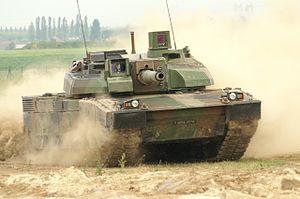
Un AMX-56 Nexter (Char Leclerc) en mouvement rapide.
Le char Leclerc est un char de combat français de troisième génération, fabriqué à l'arsenal de Roanne par Nexter — anciennement Giat Industries — jusqu'en juillet 2008. Il a été nommé en l'honneur du maréchal Leclerc.
Les forces armées émiriennes sont constituées des forces fédérales des Émirats arabes unis réparties dans l'Armée de terre, les Forces aériennes, la Marine et d'autres composantes de défense, ainsi que par les unités militaires propres aux sept Émirats.
L’histoire militaire de la France couvre deux millénaires d'histoire à travers la France, l'Europe et les anciennes colonies françaises.
Le 6ᵉ-12ᵉ régiment de cuirassiers de l'arme blindée et cavalerie est issu de deux anciens régiments de cavalerie, le 6ᵉ régiment de cuirassiers créé en 1635 et le 12ᵉ régiment de cuirassiers créé en 1668 ; il appartient à la 2ᵉ brigade blindée héritière de la célèbre division Leclerc. Le régiment a pris la forme d'un RC 80 à Olivet dans le département du Loiret, près d'Orléans, en 1994.